DeForest Buckner

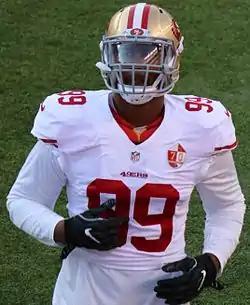
Buckner with the San Francisco 49ers in 2016

DeForest George Buckner (born March 17, 1994) is an American professional football defensive tackle for the Indianapolis Colts of the National Football League (NFL). He played college football for the Oregon Ducks, and was selected by the San Francisco 49ers in the first round of the 2016 NFL draft. With the 49ers, Buckner made a Pro Bowl and was a second-team All-Pro selection in 2019. With the Colts, he was selected to the first-team All Pro in 2020 and made the Pro Bowl in 2021 and 2023.